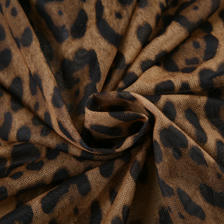
Label: Flat Lay